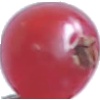
Label: Redcurrant 1